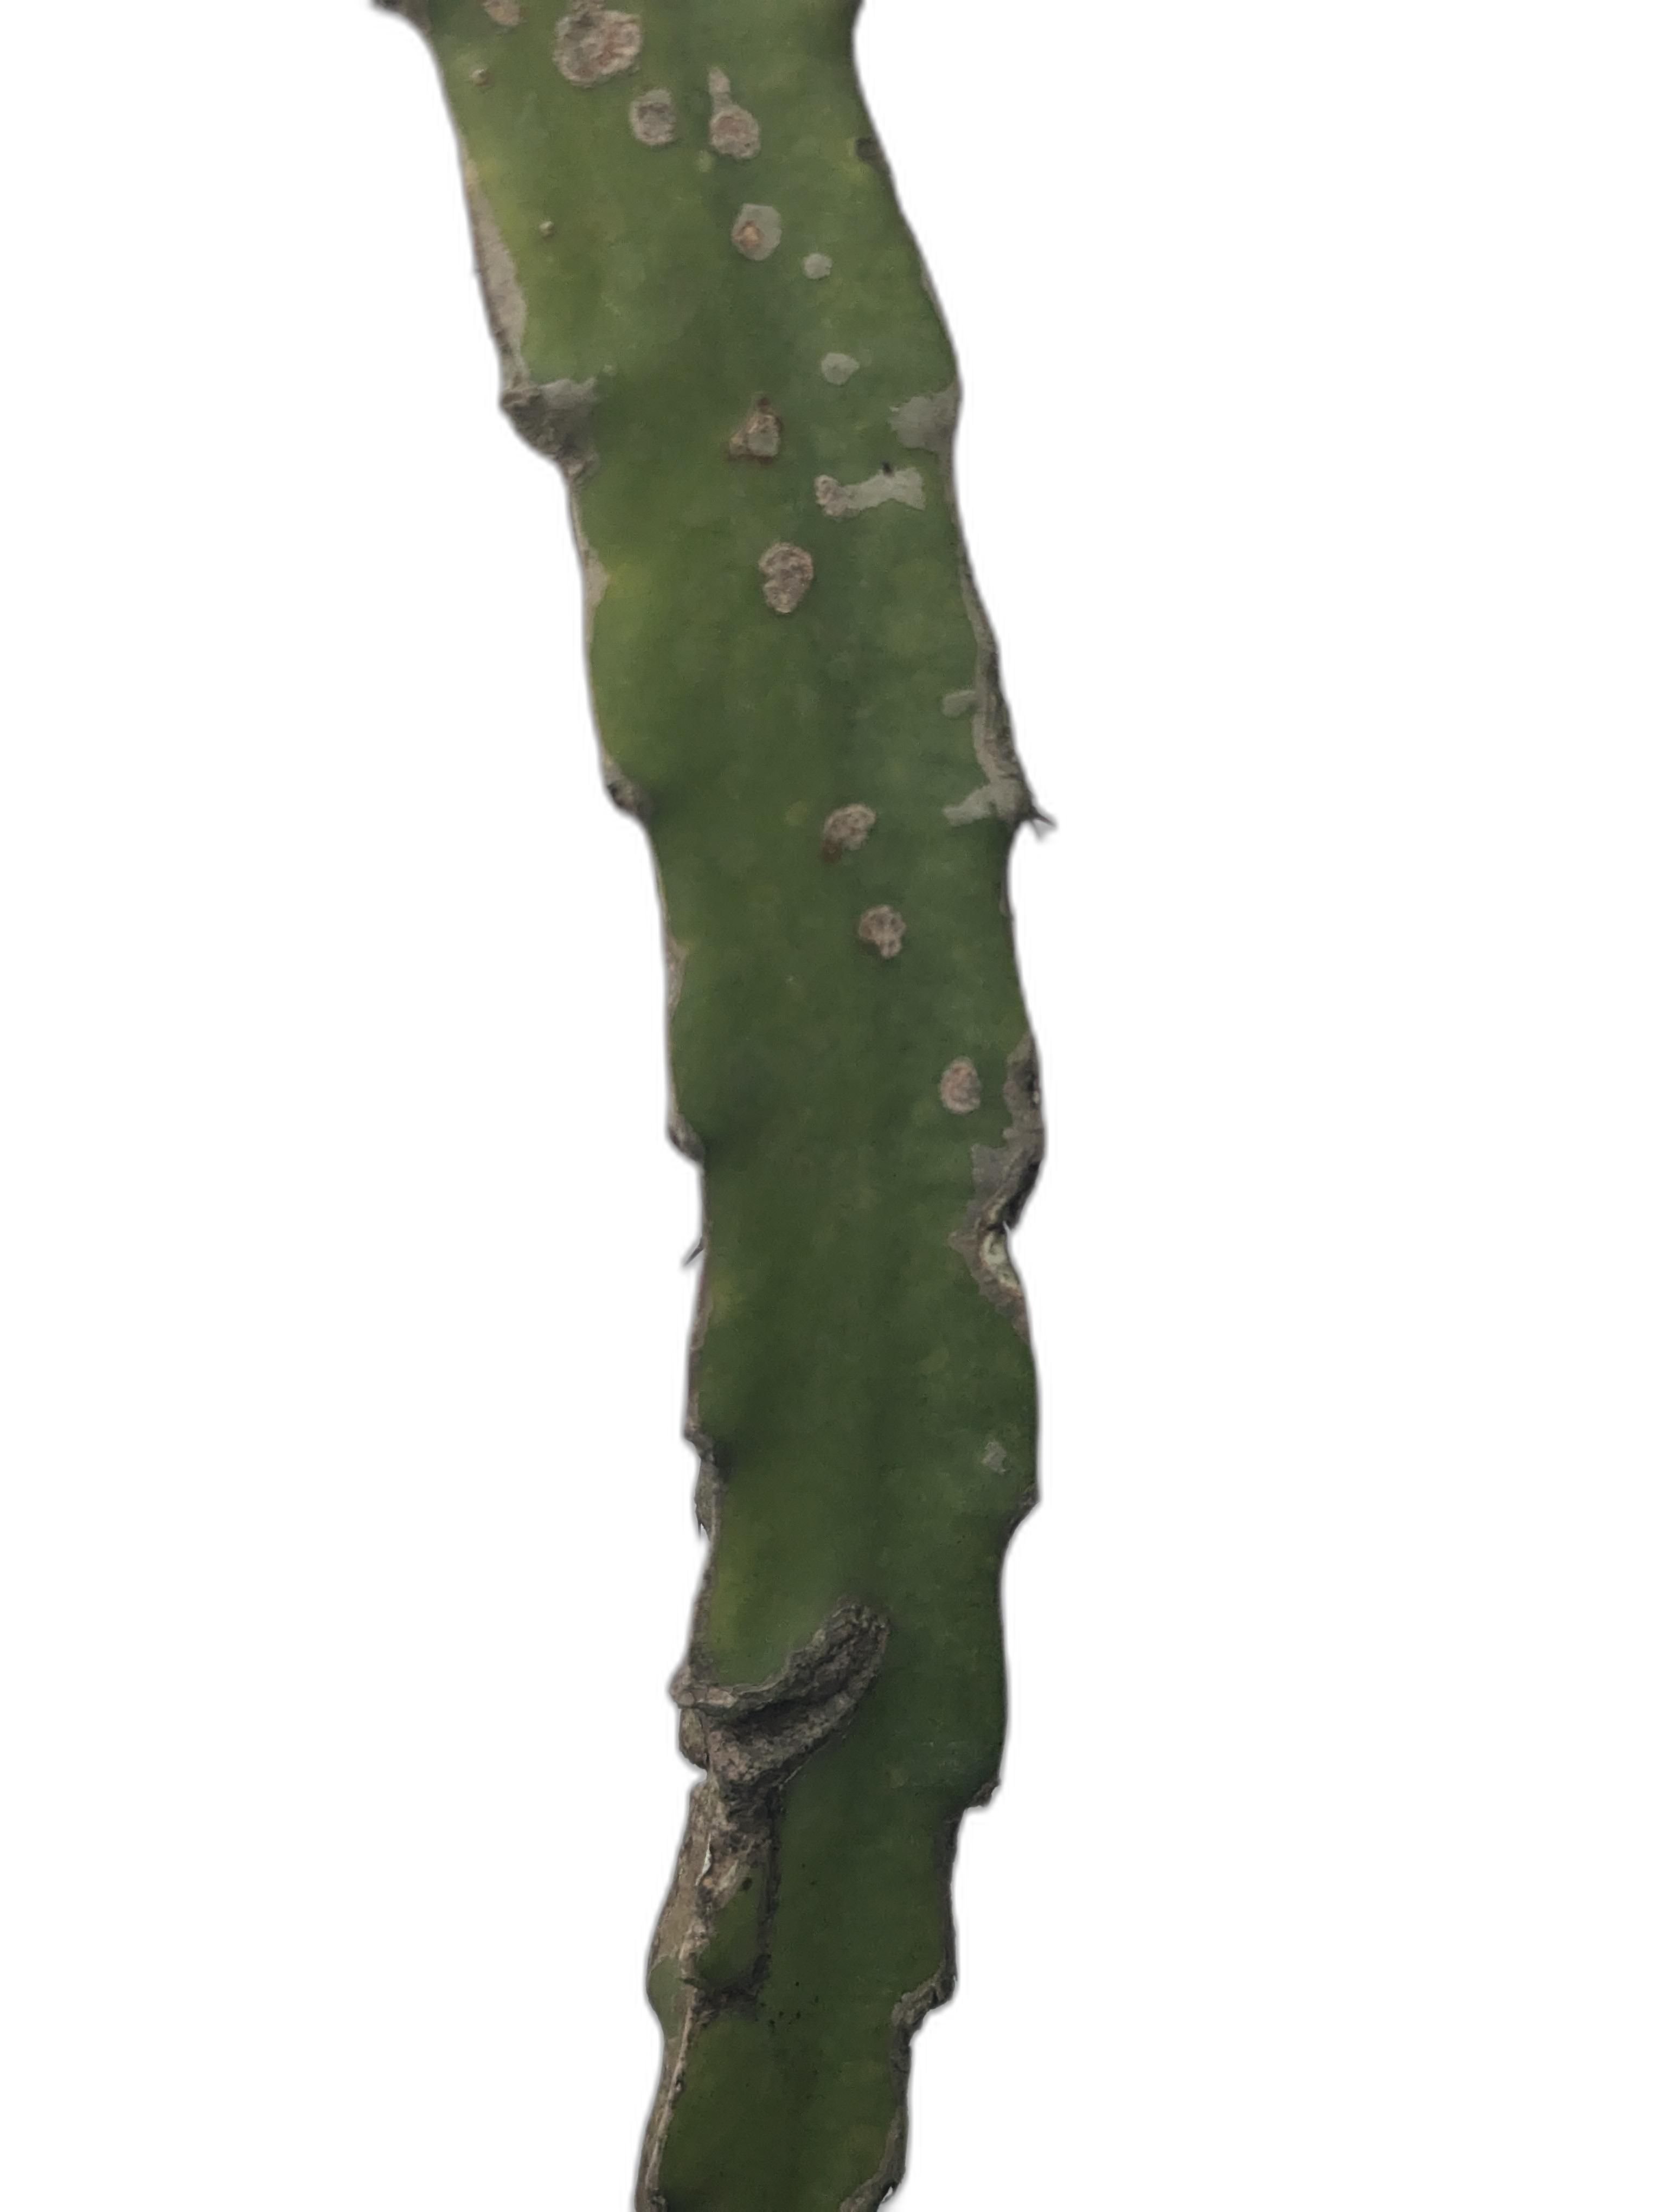
Label: Bad leaf